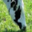
Label: cattle